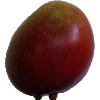
Label: red_mango